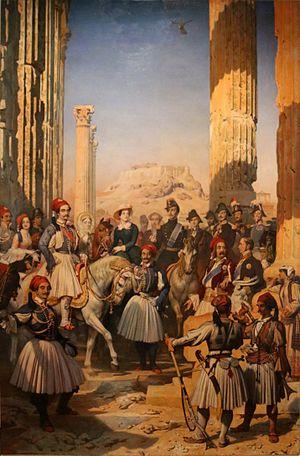
Dominique Papety, né le 12 août 1815 à Marseille, où il est mort le 19 septembre 1849, est un peintre français.